Seonangdang

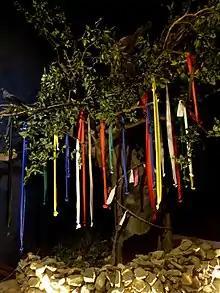
Model seonangdang tree, Lotte World Folk Museum, Seoul.

The, also known as the are stone cairns or trees that are considered holy and are dedicated to the deity Seonangshin, the patron of villages. The are common in mountainous settlements of the Korean Peninsula.